Wildhood

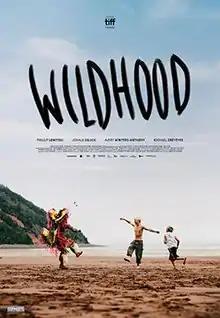
Film poster

Wildhood is a 2021 Canadian coming-of-age romantic drama film, written and directed by Bretten Hannam.